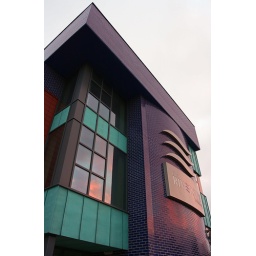
taken in hessle where all the car dealerships are, spotted it one day and went back to shoot it